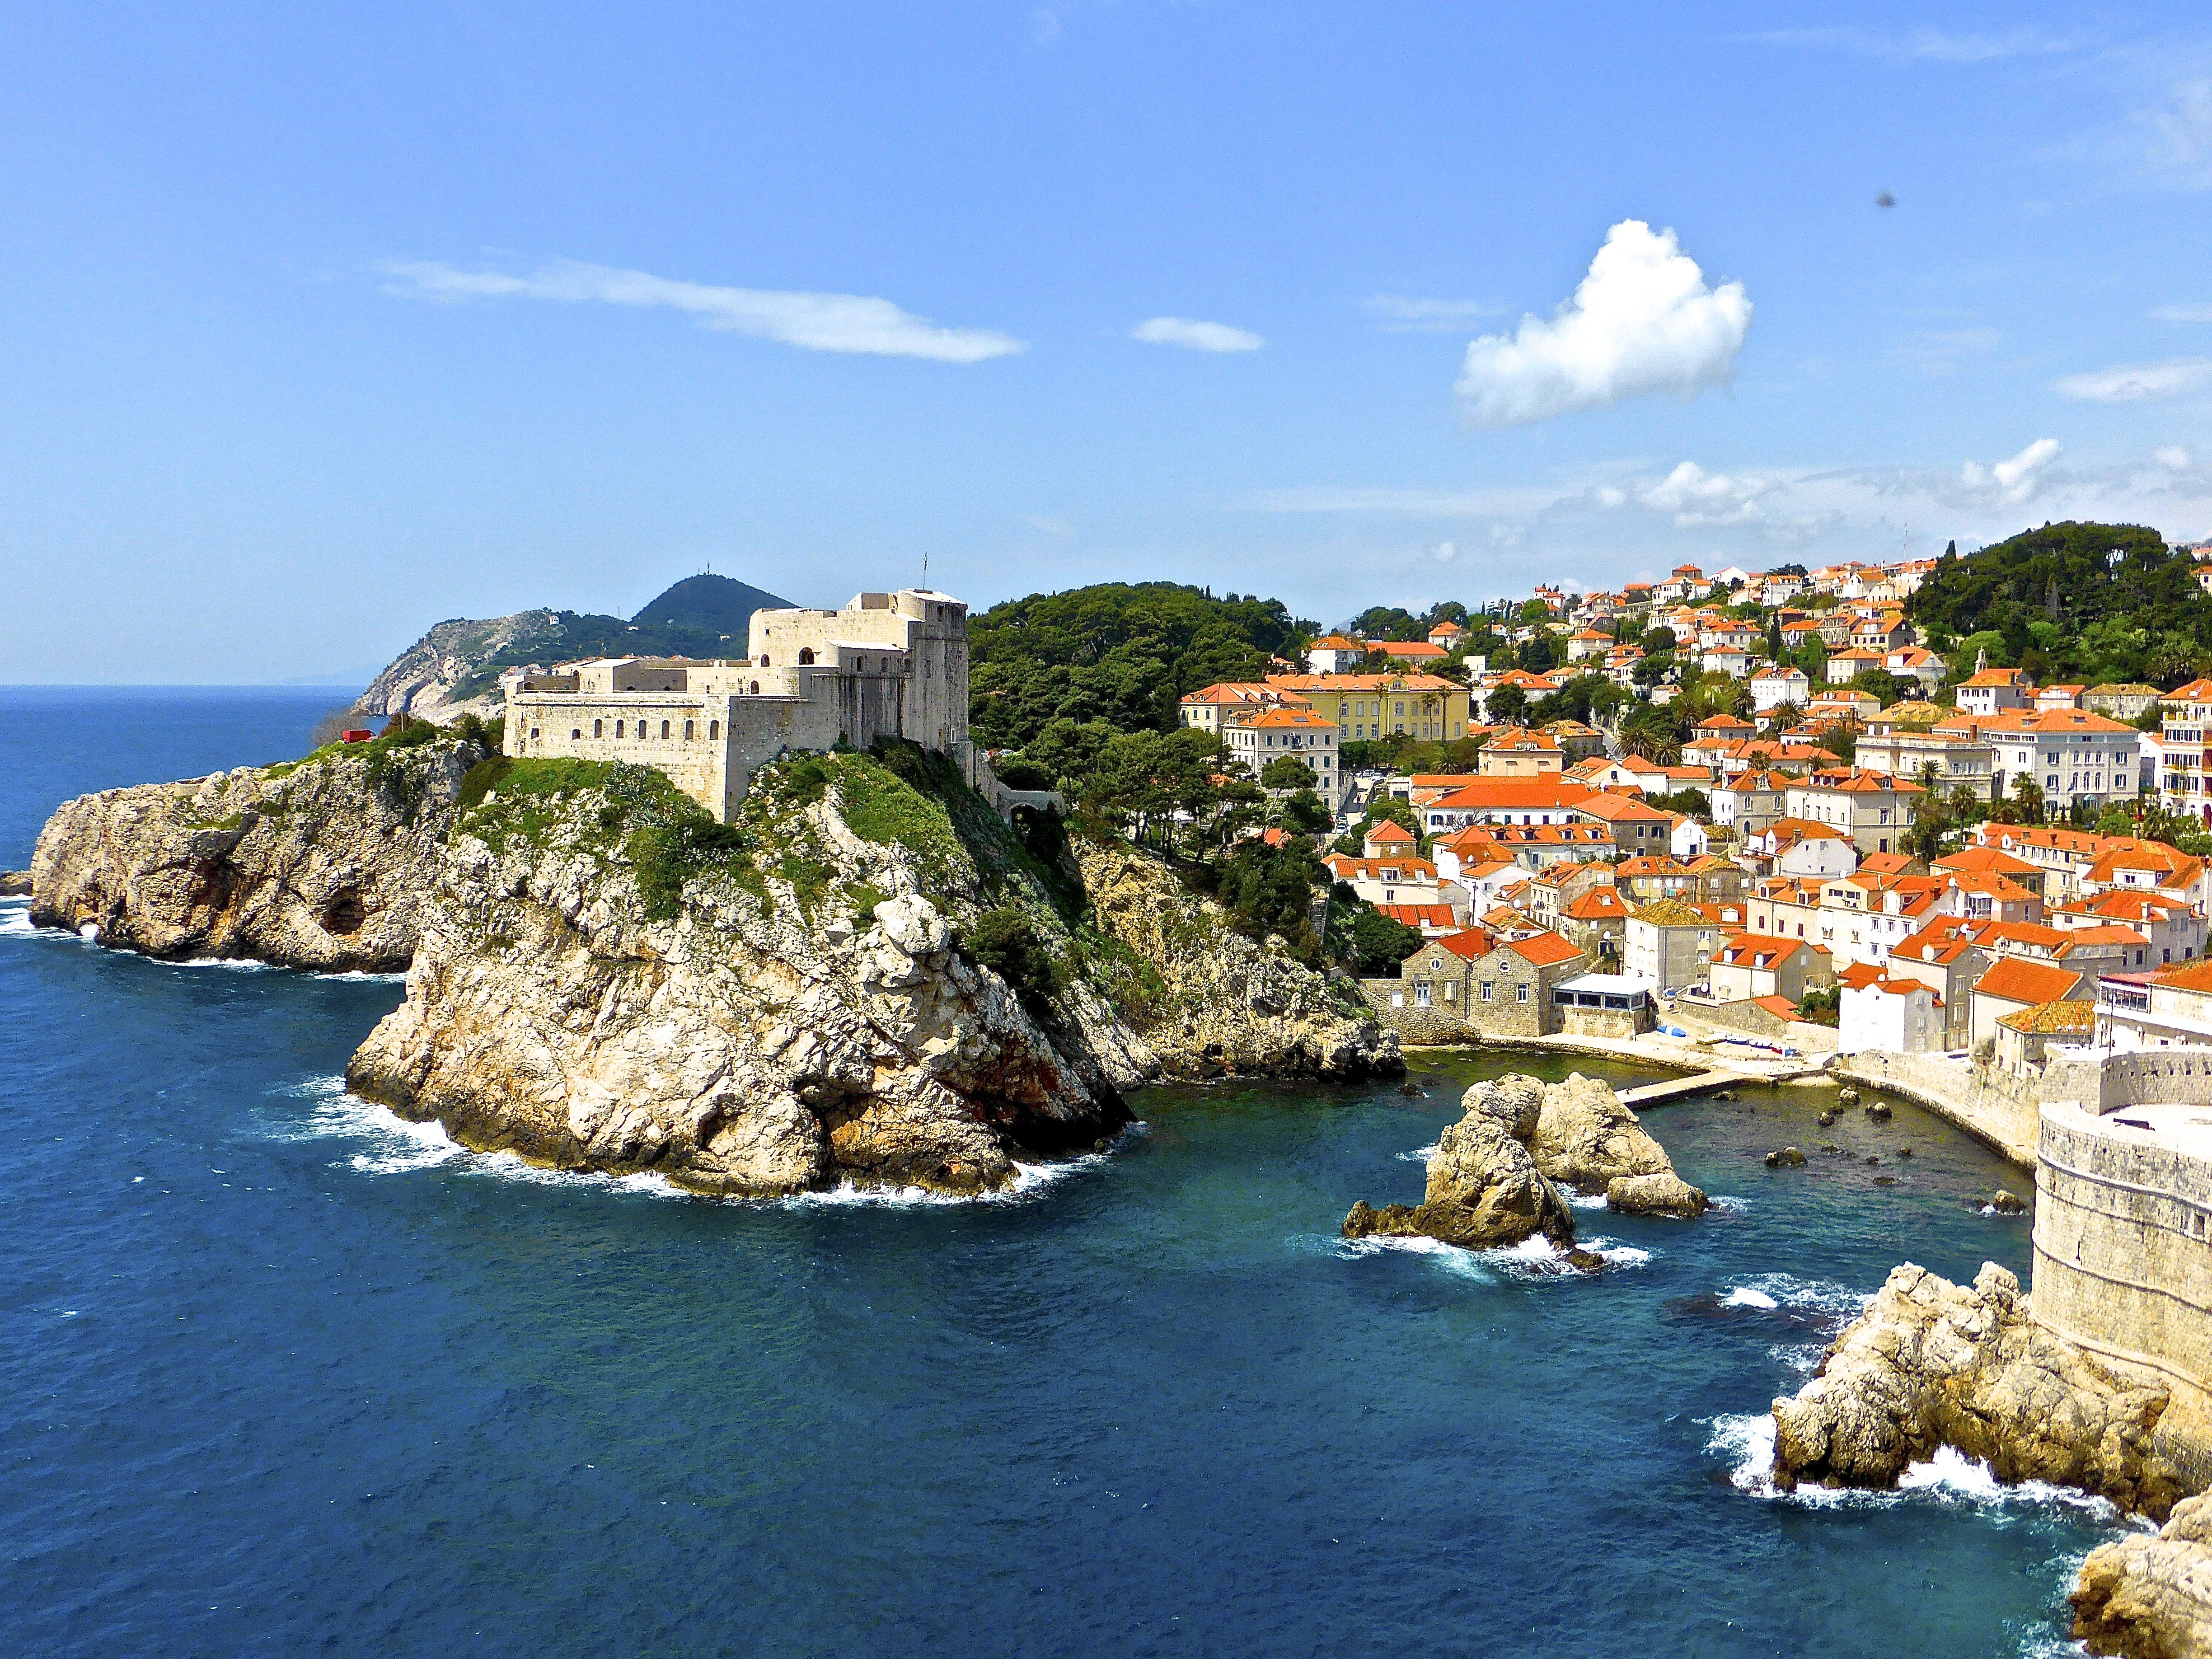
beach, sea, coast, ocean, shore, town, vacation, cliff, cove, mediterranean, scenic, seascape, bay, island, tourism, terrain, fortress, croatia, dubrovnik, cape, adriatic, islet, landform, geographical feature